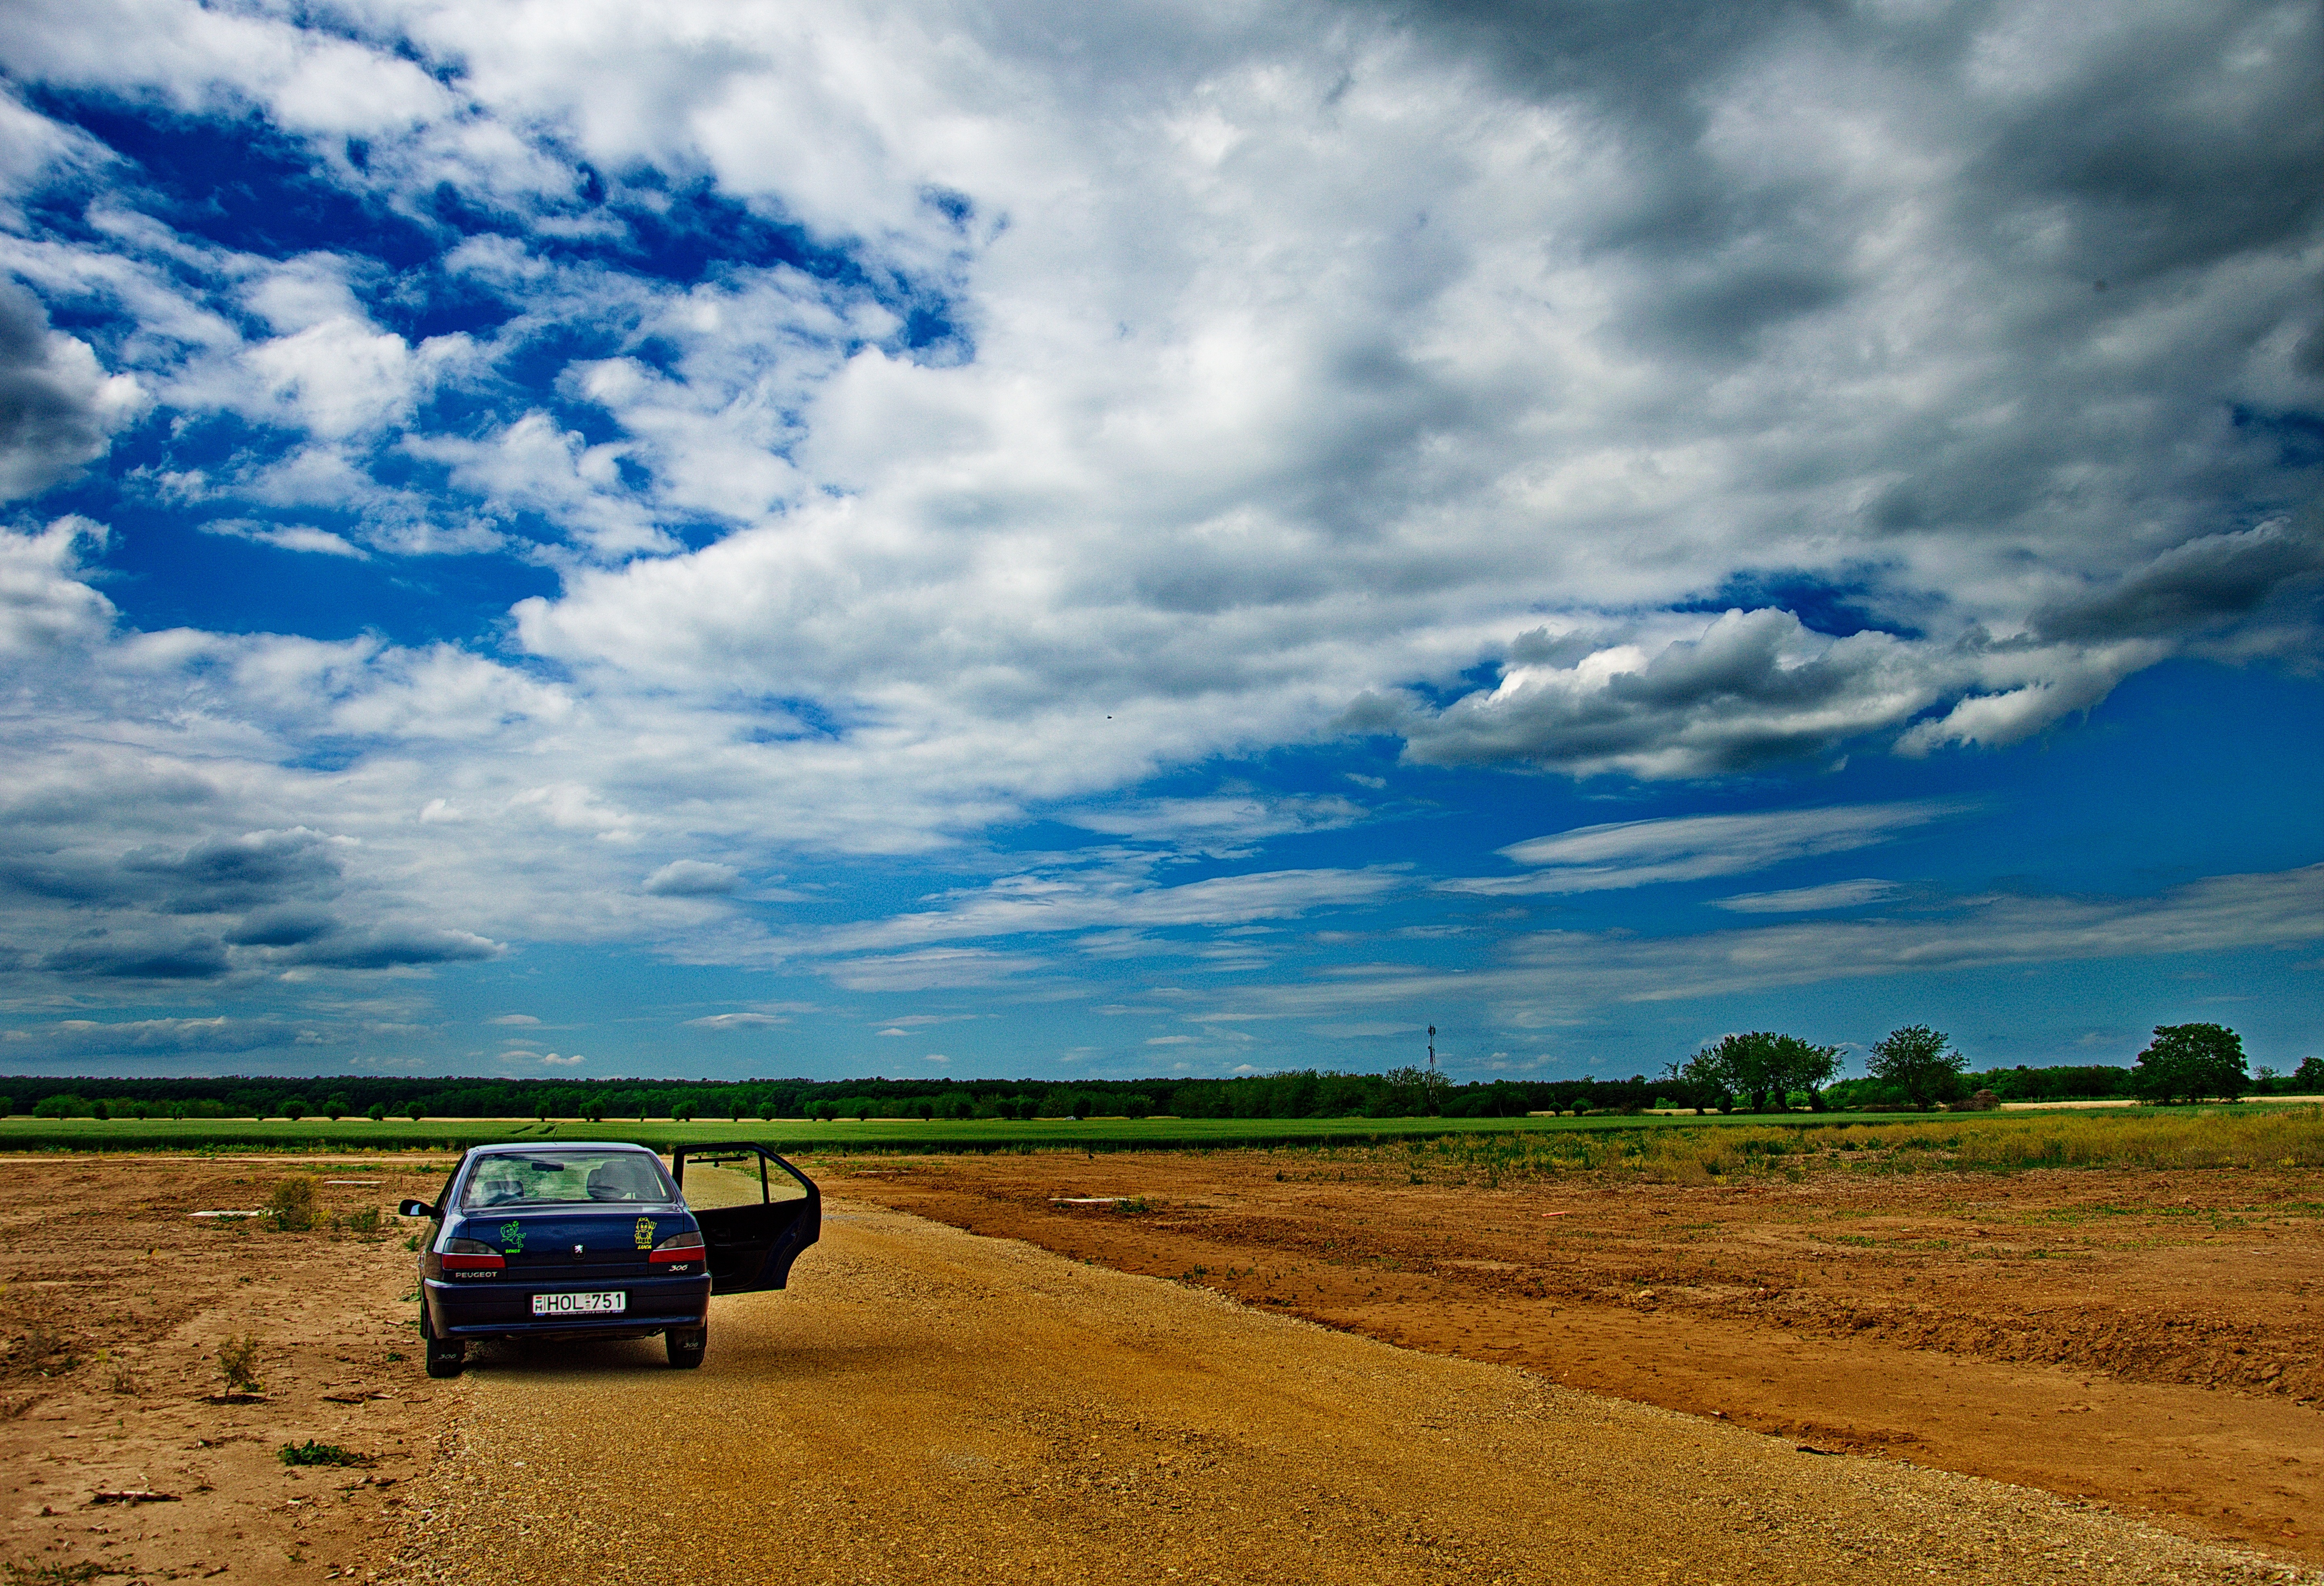
landscape, nature, grass, horizon, cloud, sky, car, field, meadow, prairie, summer, crop, weather, soil, blue, agriculture, plain, blue sky, lights, grassland, plateau, spectacular, ecosystem, plains, steppe, rural area, meteorological phenomenon, grass family